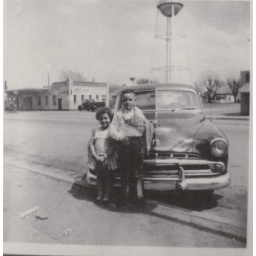
Boy and girl in front of car